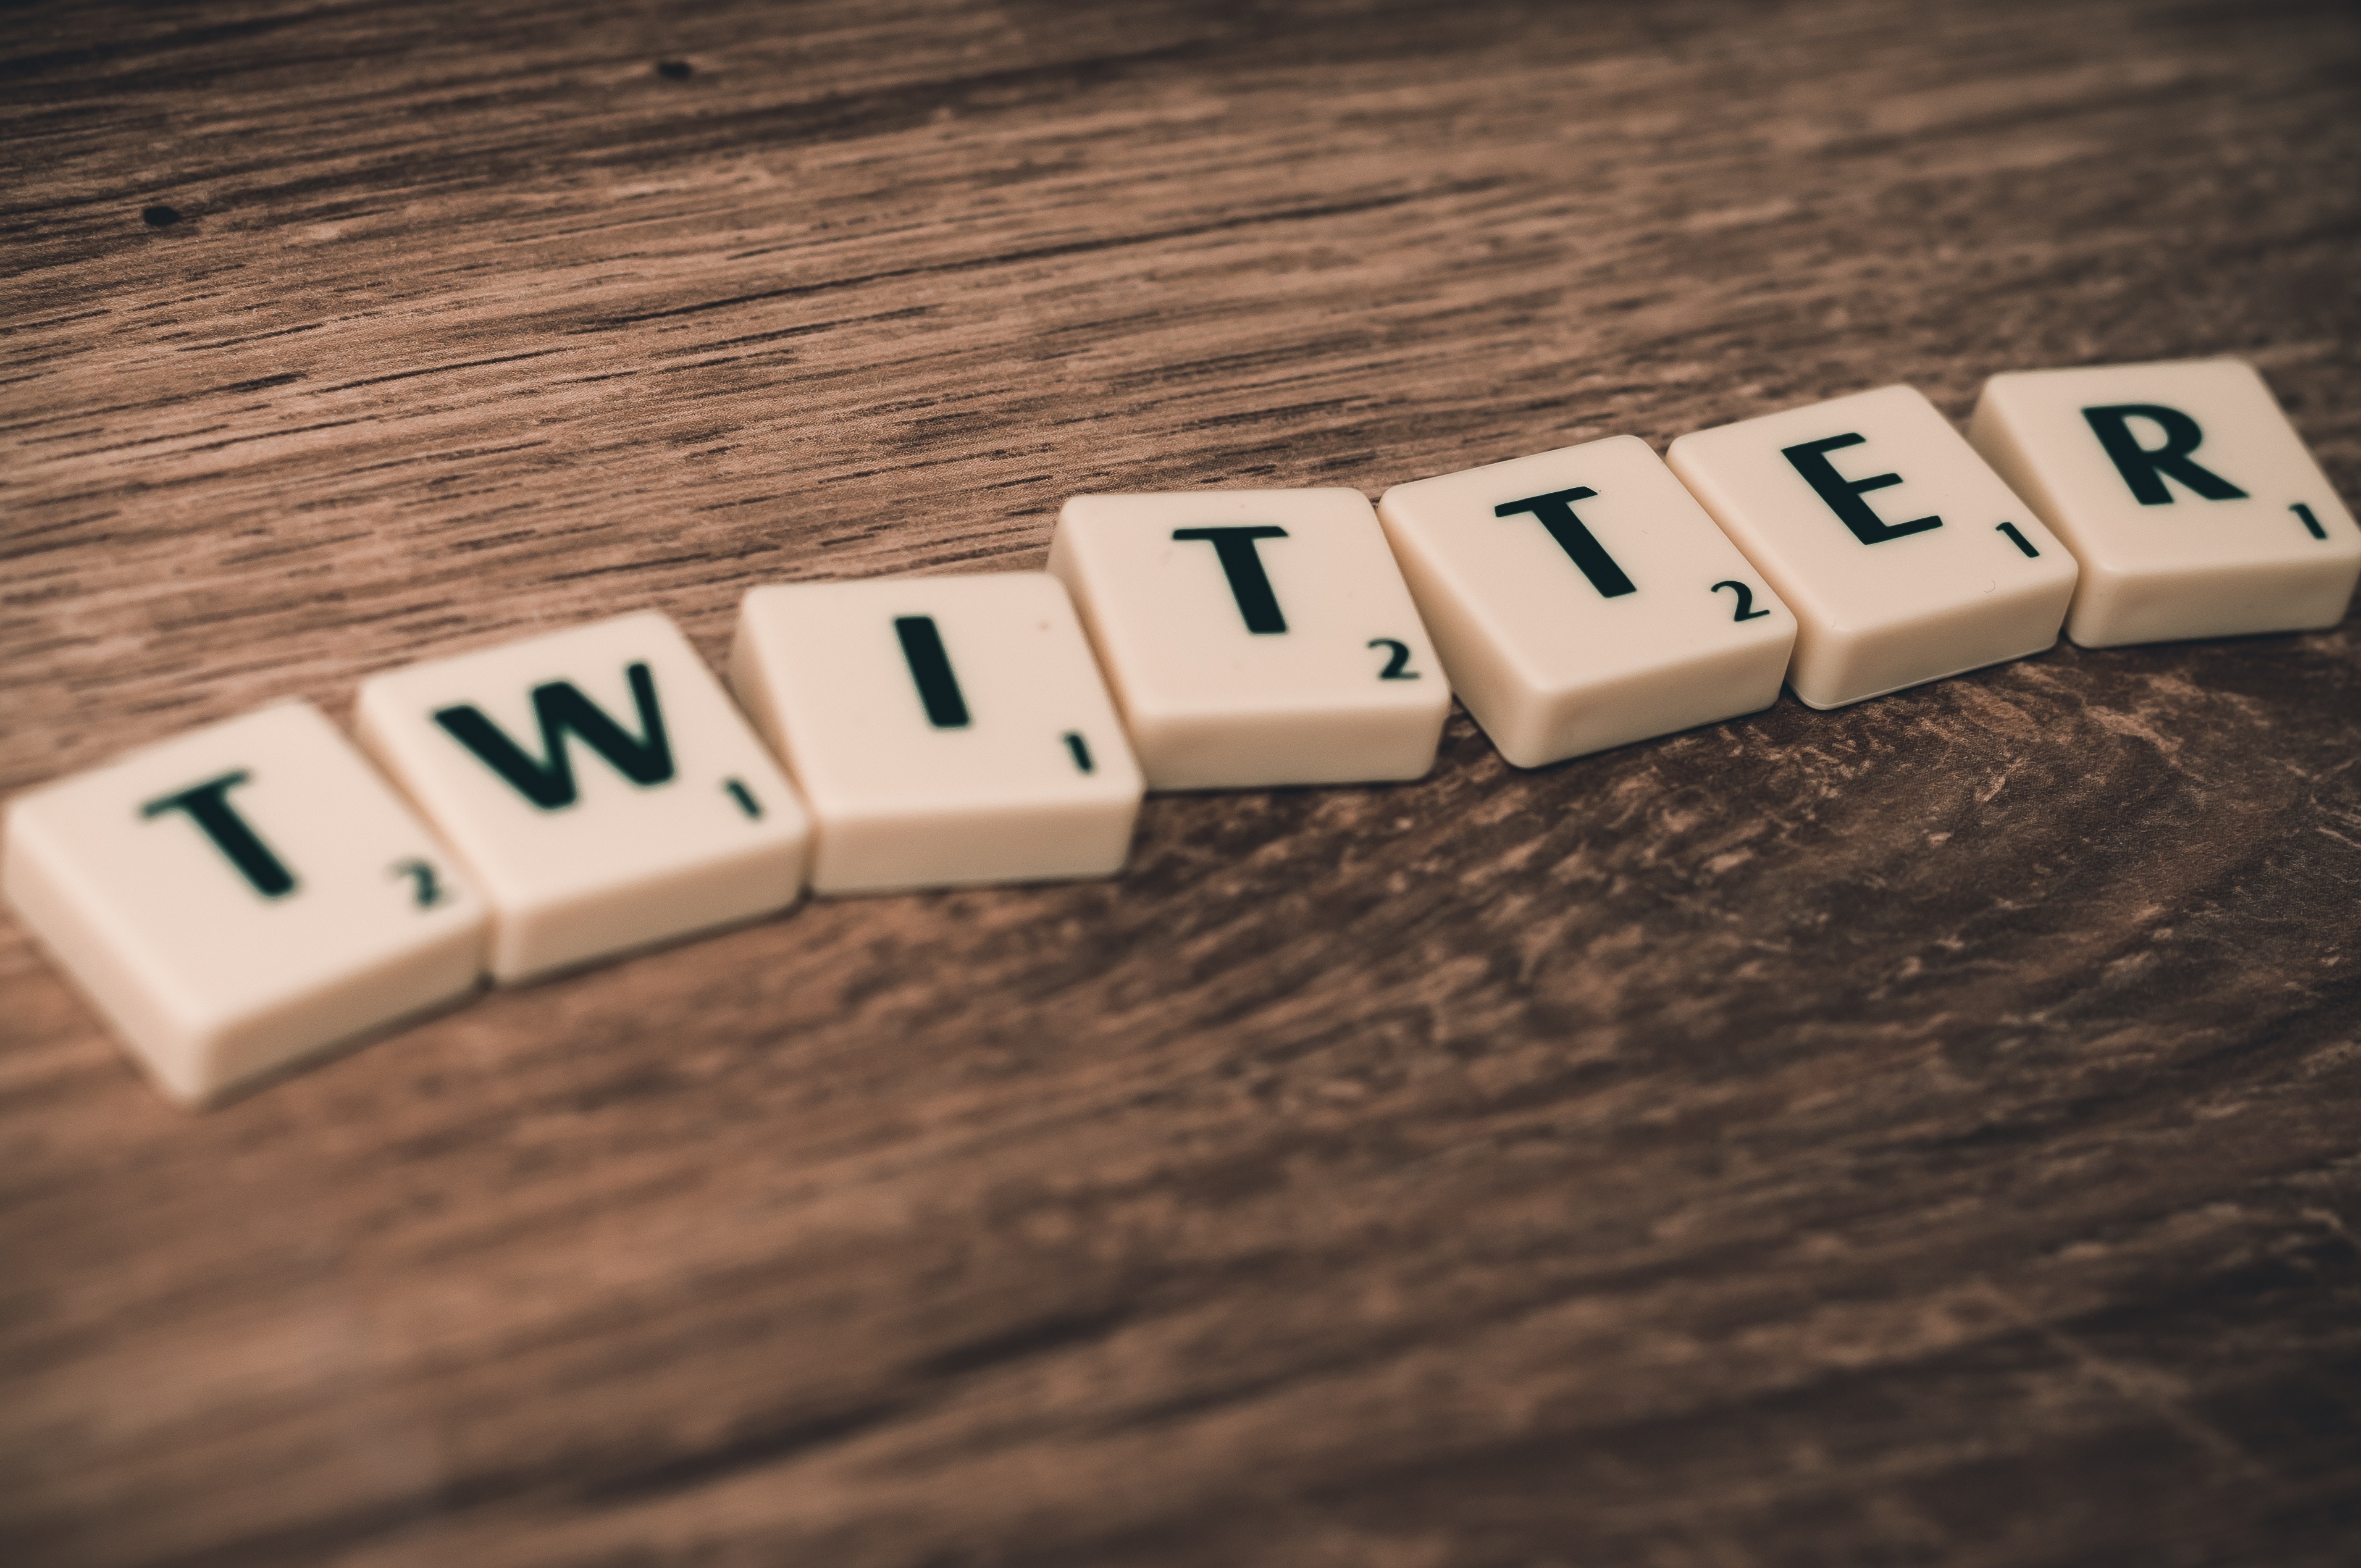
computer, group, people, wood, technology, white, number, advertising, social, sign, web, internet, symbol, community, communication, business, set, friendship, page, website, social media, close up, font, design, strategy, message, digital, media, connect, icon, document, information, connection, network, twitter, service, blog, search, success, global, marketing, online, seo, sem, optimization, viral